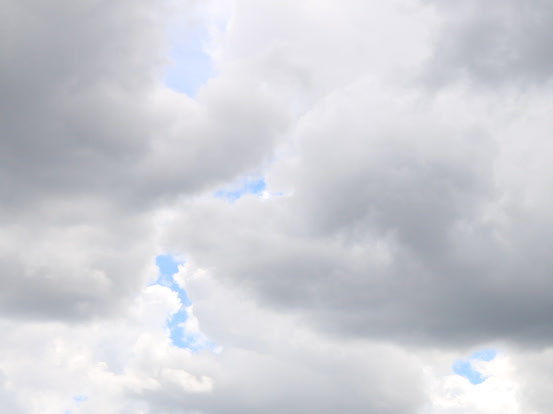
Cloud type: Stratocumulus